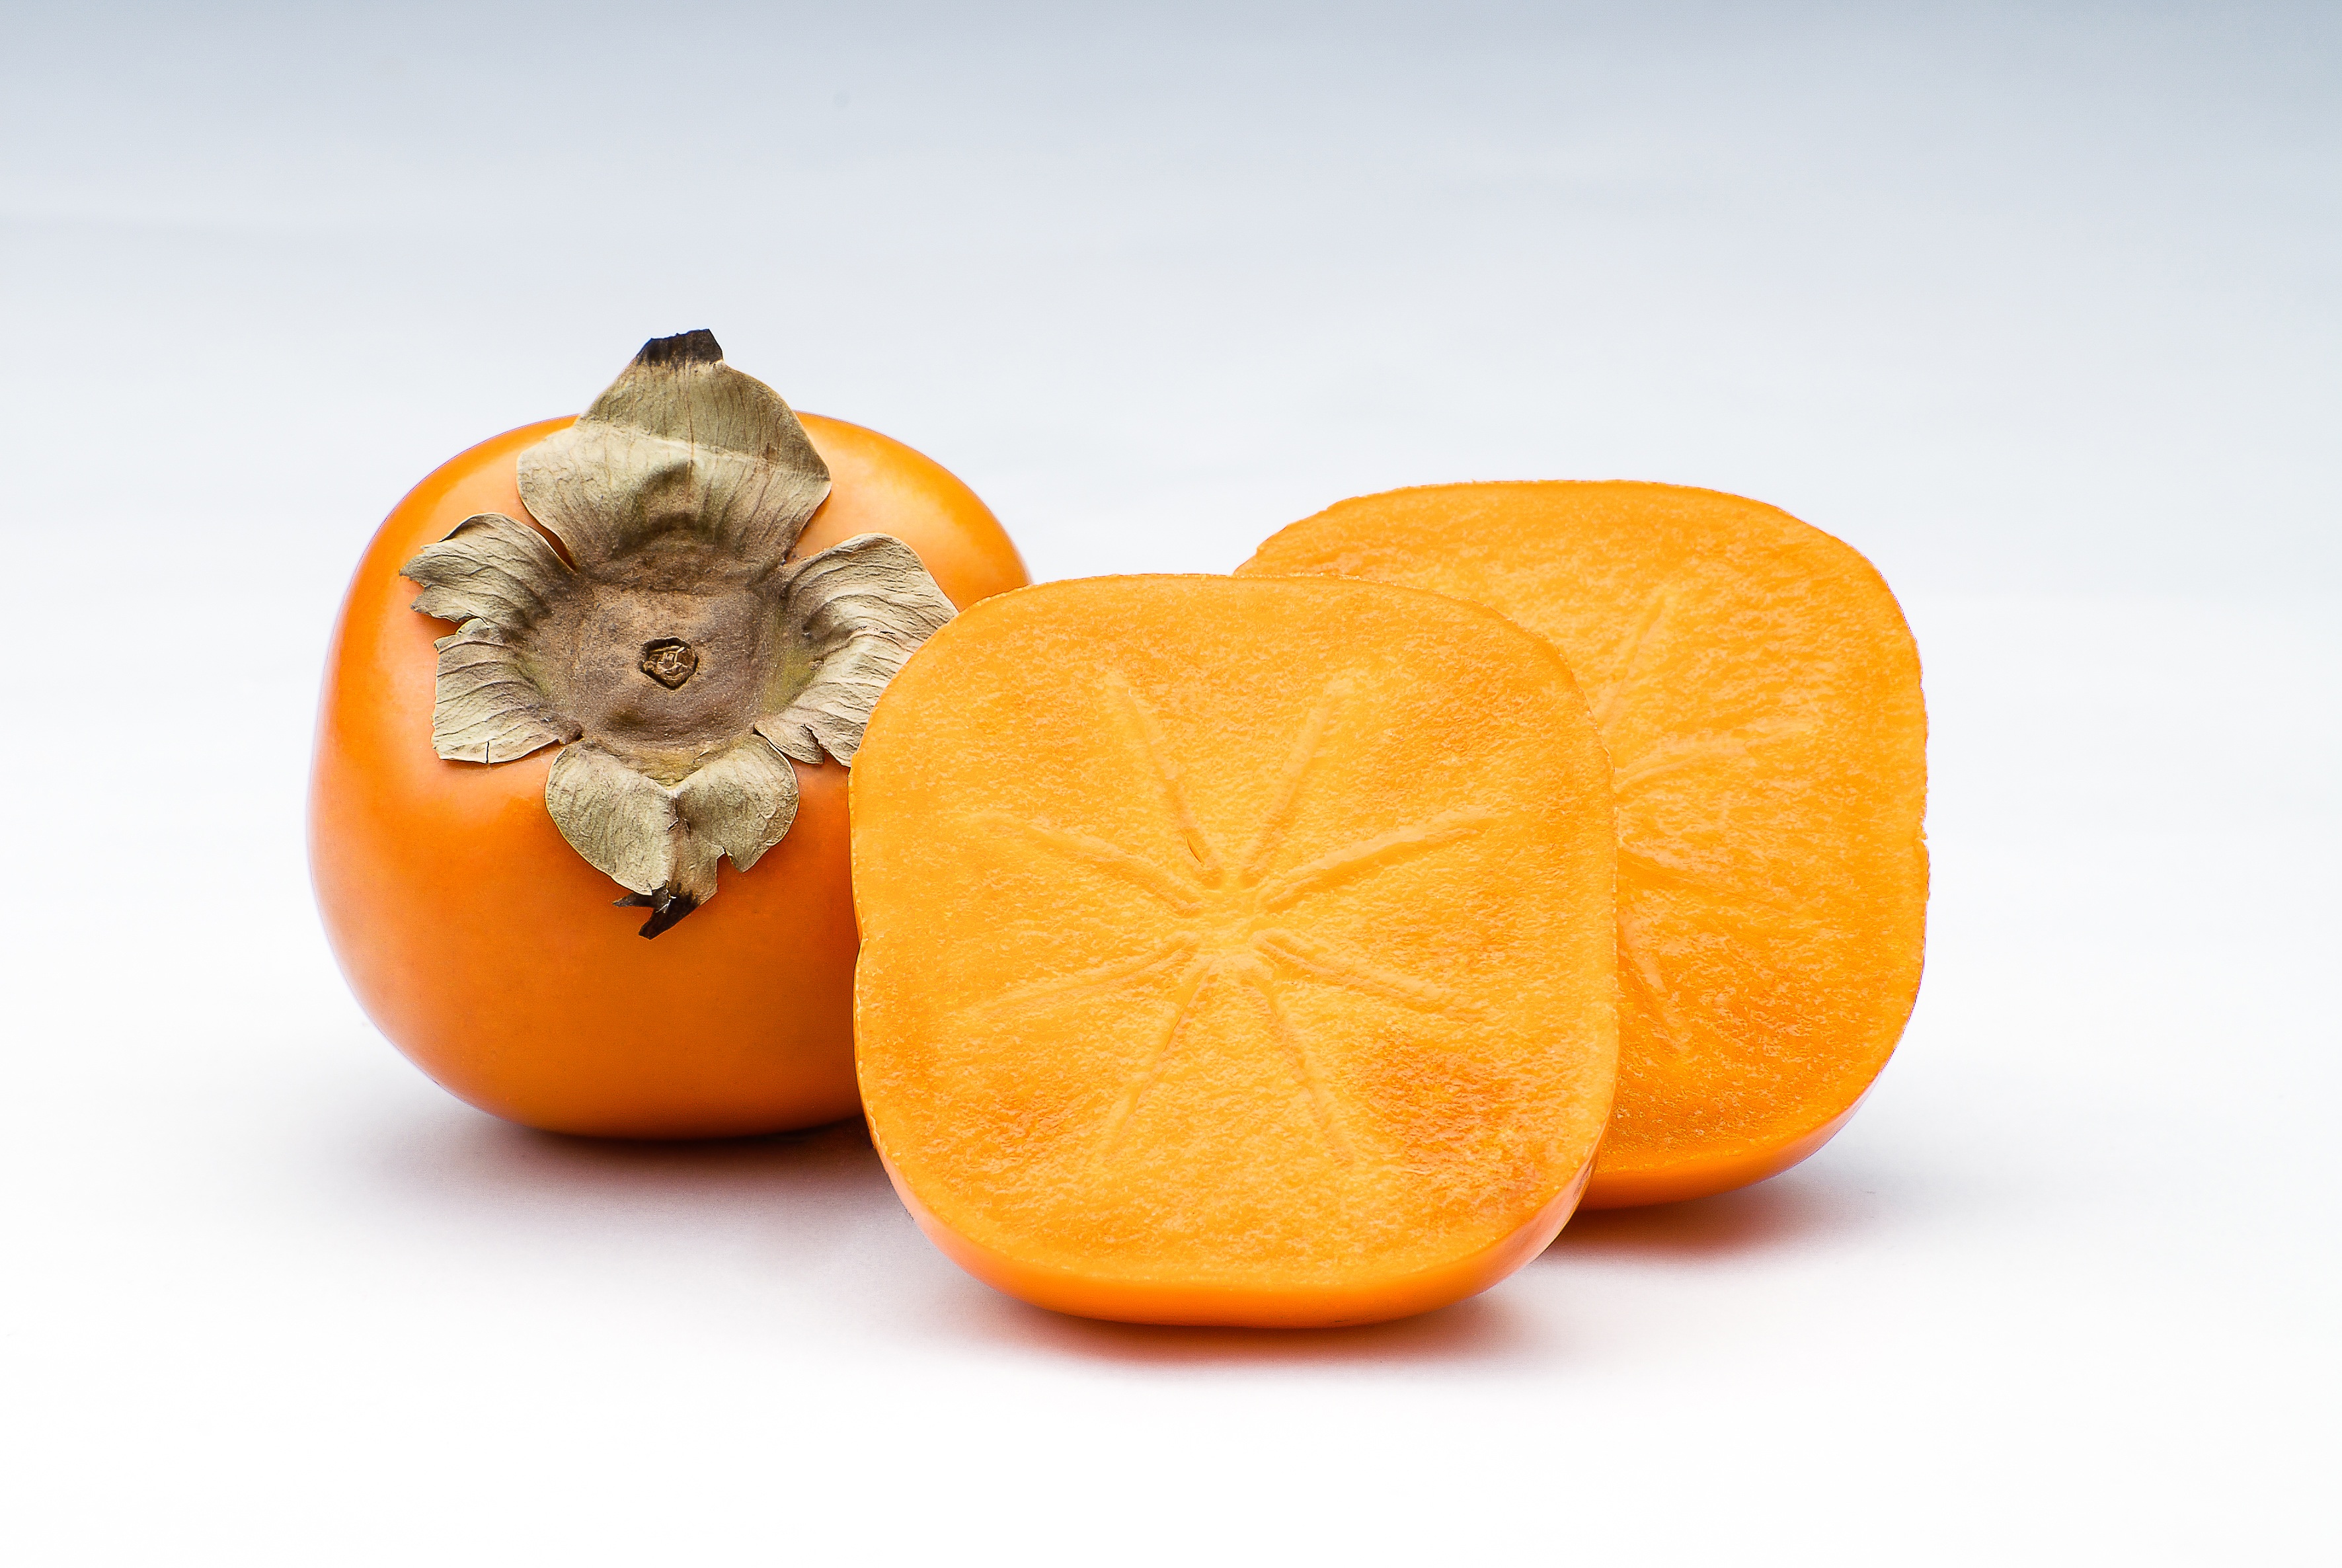
plant, fruit, photo, orange, food, produce, macro, studio, coloring, tangerine, composition, calabaza, clementine, detailed, persimmon, kaki, diospyros, citrus, half, the interior of the, flowering plant, subject, digital photography, mandarin orange, foodstuffs, land plant, tangelo, ebony trees and persimmons